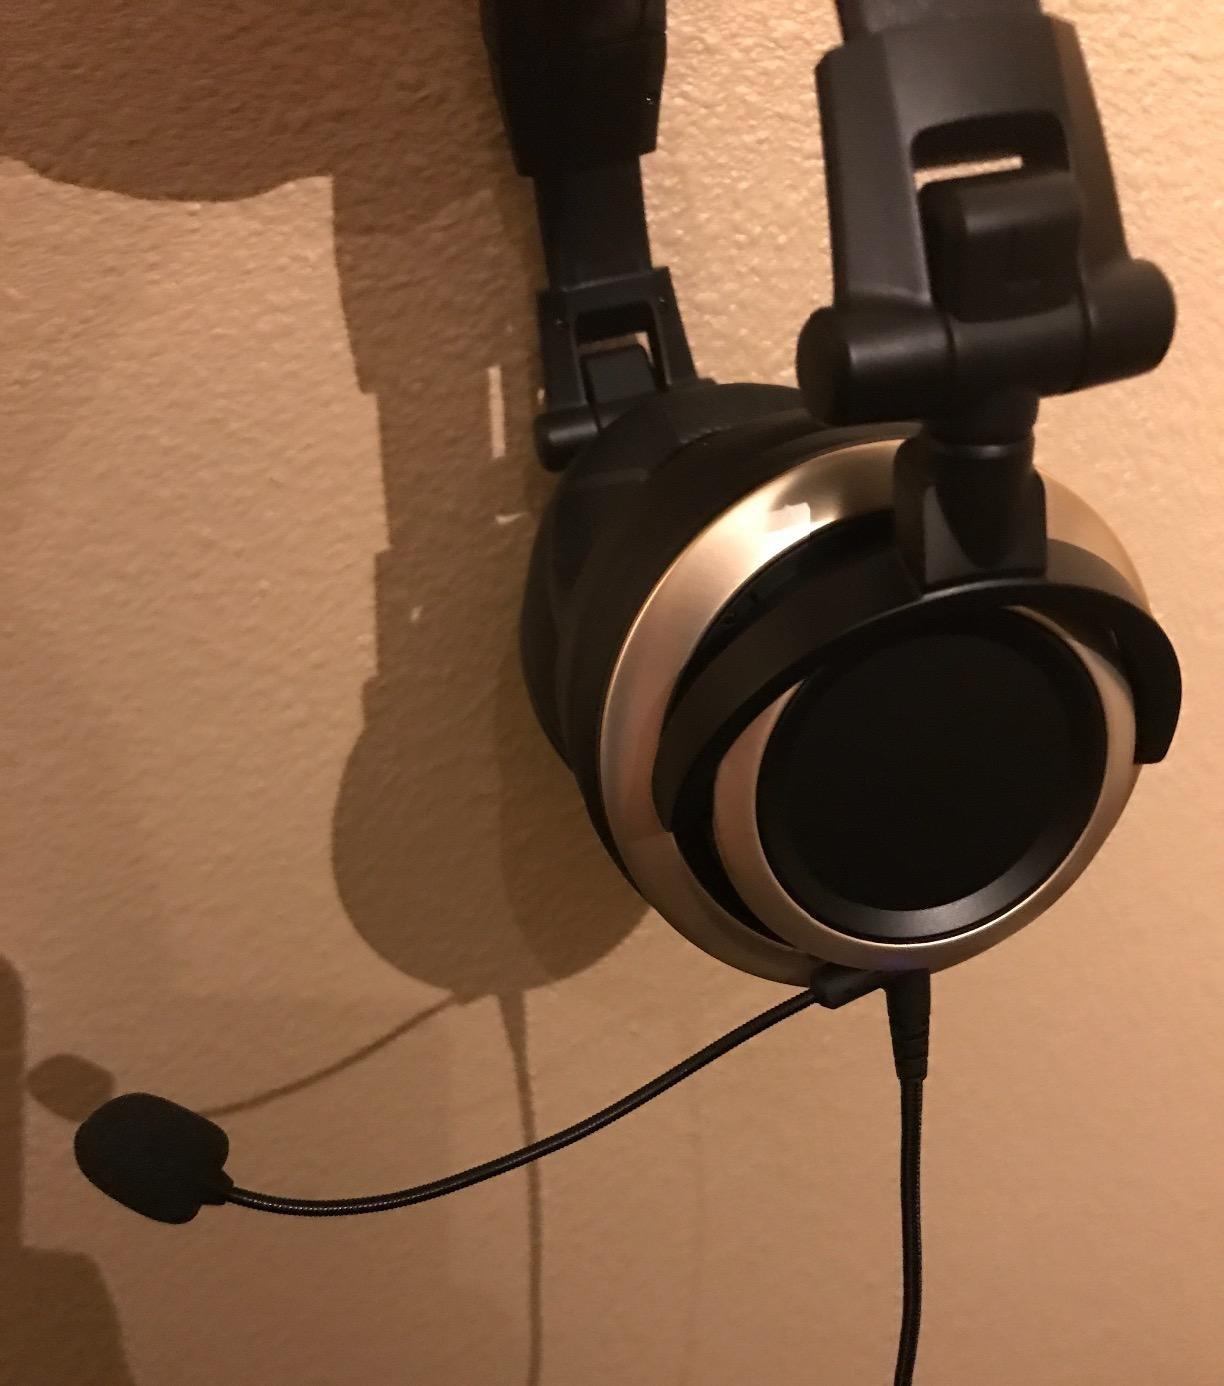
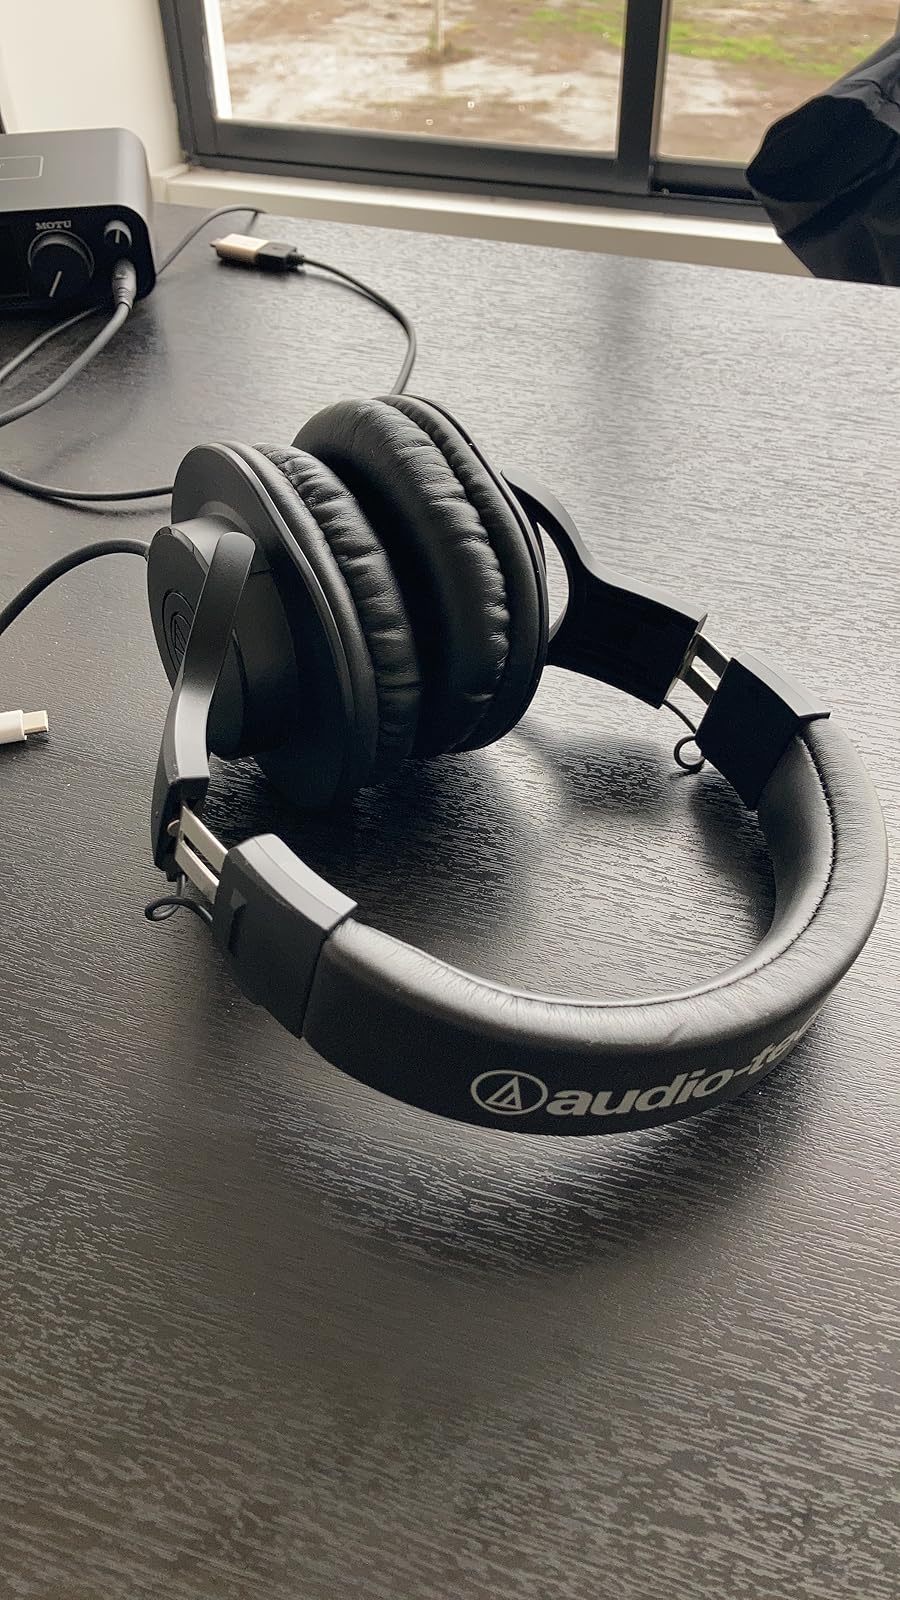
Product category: headphones
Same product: no